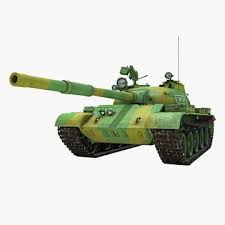
Label: Tank